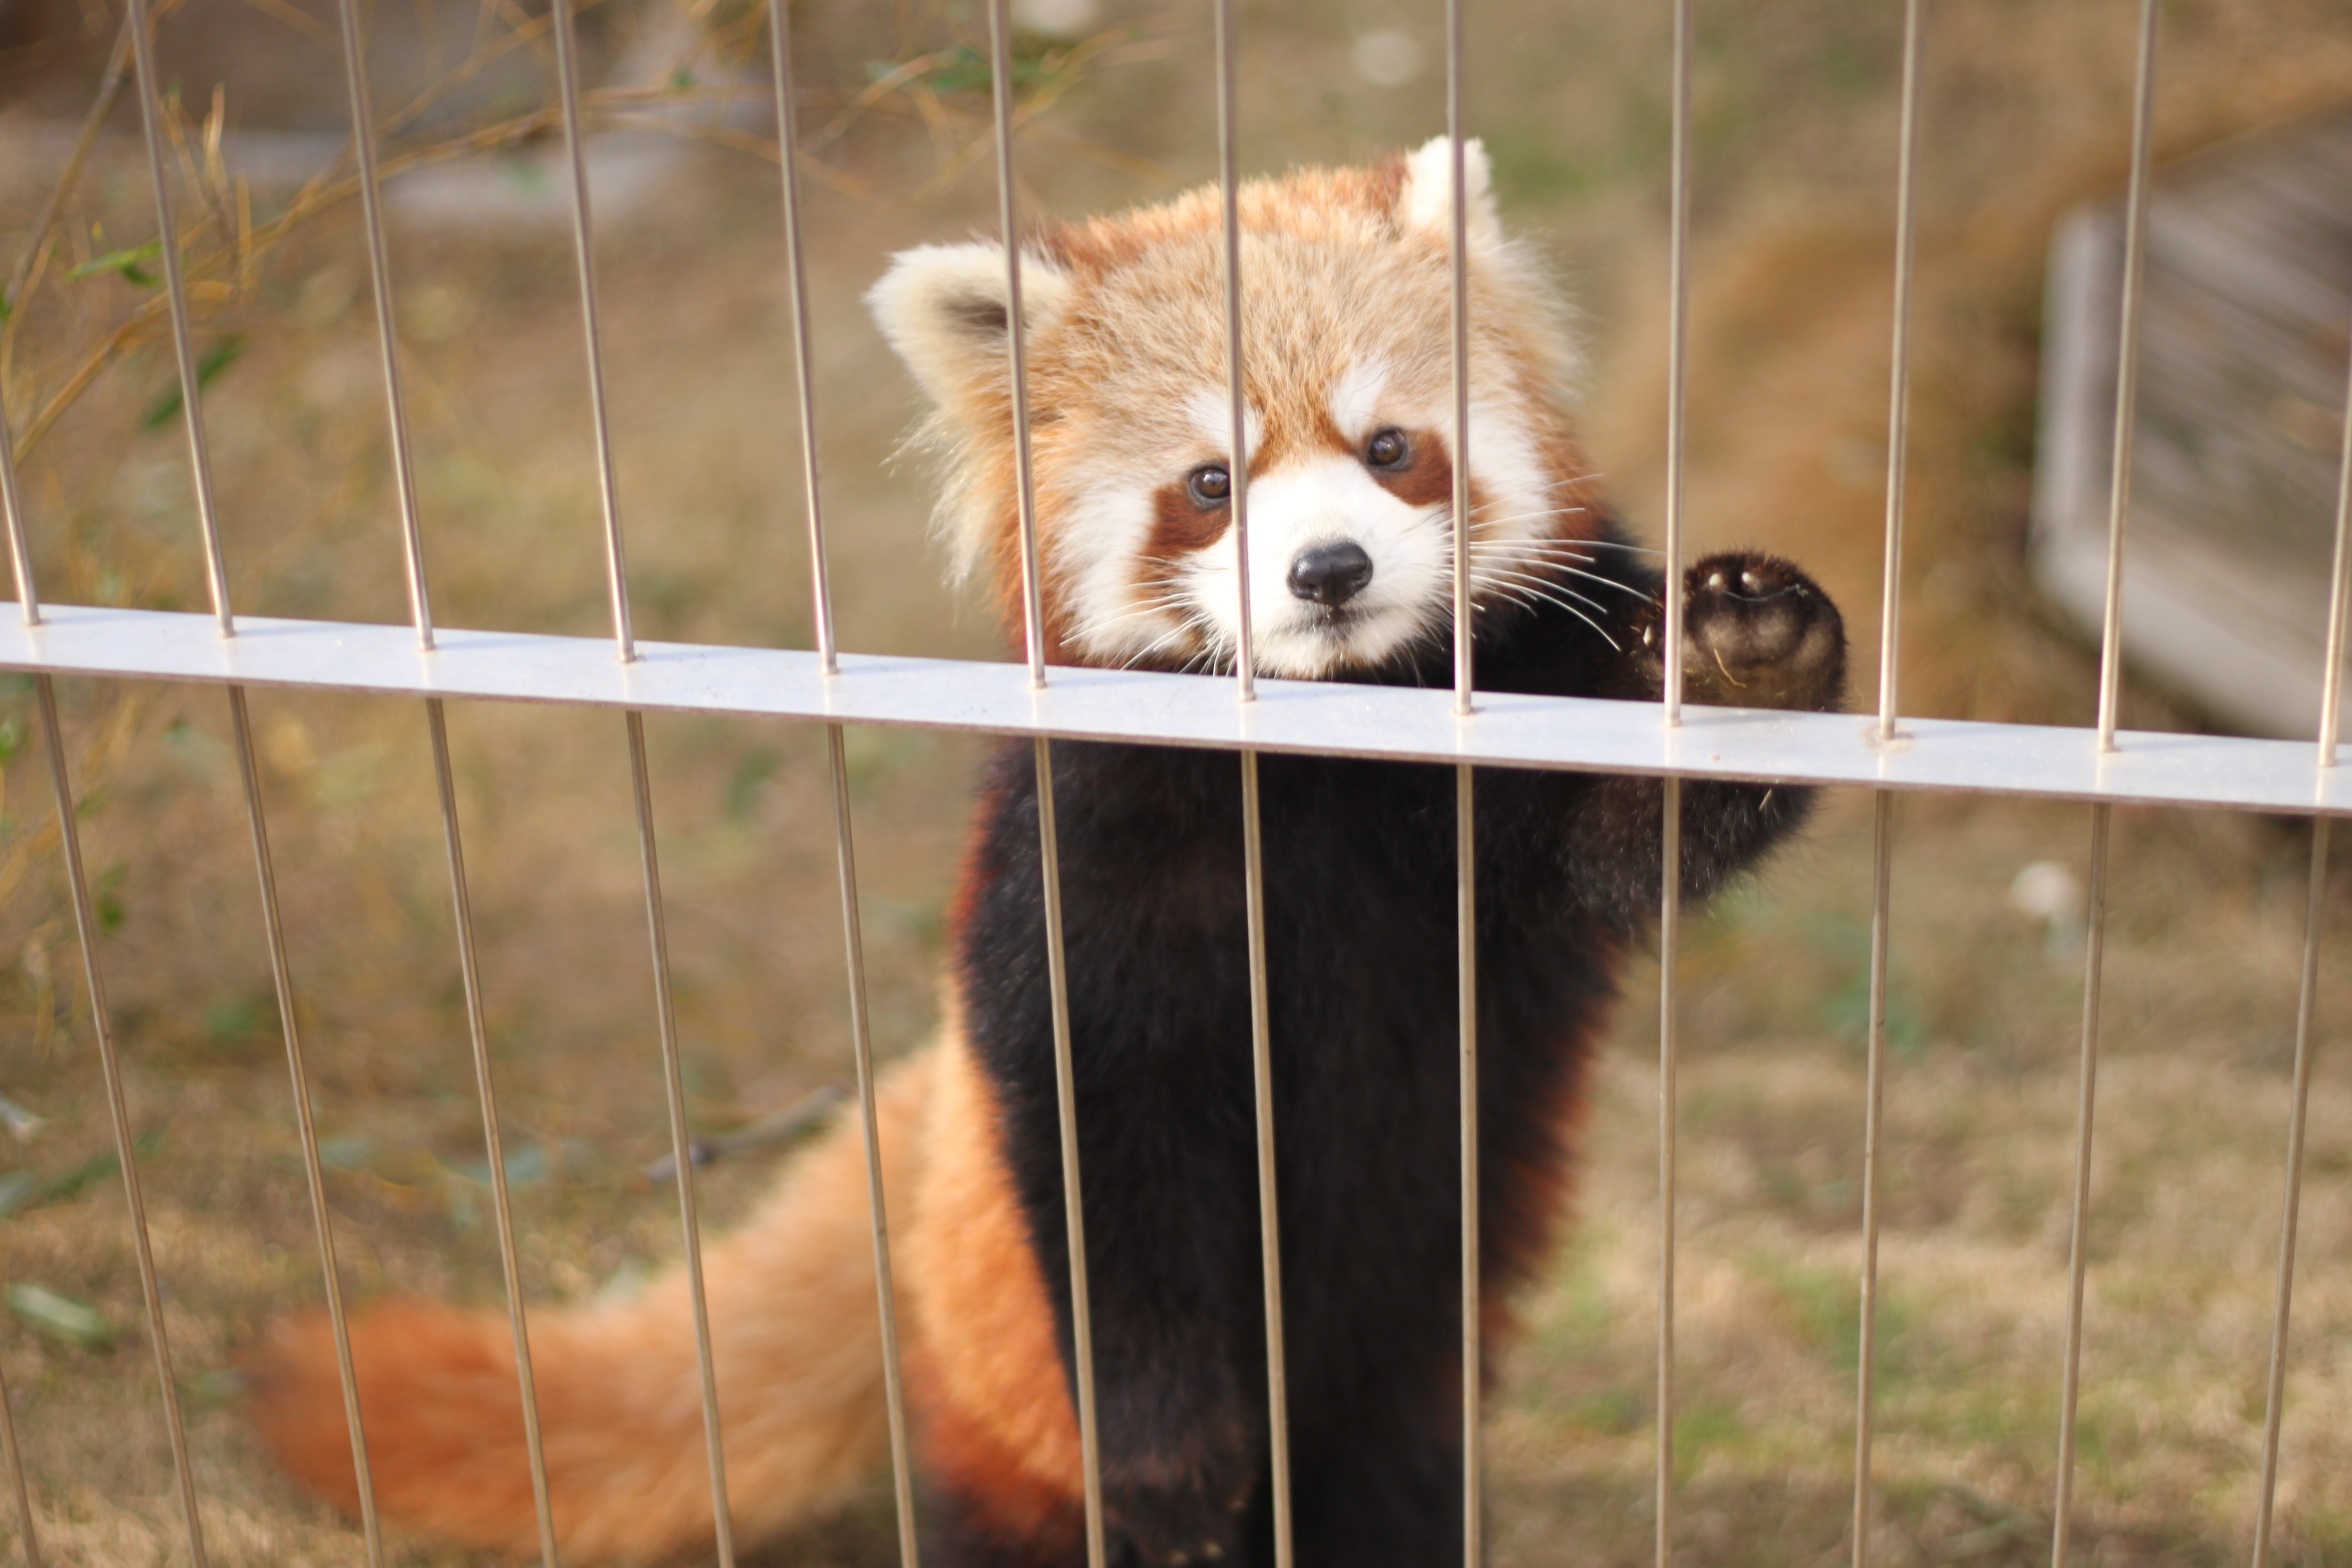
zoo, mammal, fauna, red panda, whiskers, vertebrate, cute animals, animal shelter, dog like mammal, dog breed group